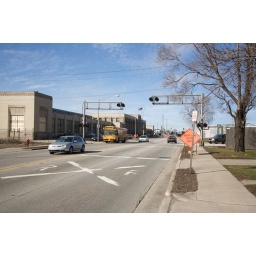
Although it hasn't seen a train in years, the school buses keep on stopping in front of it.